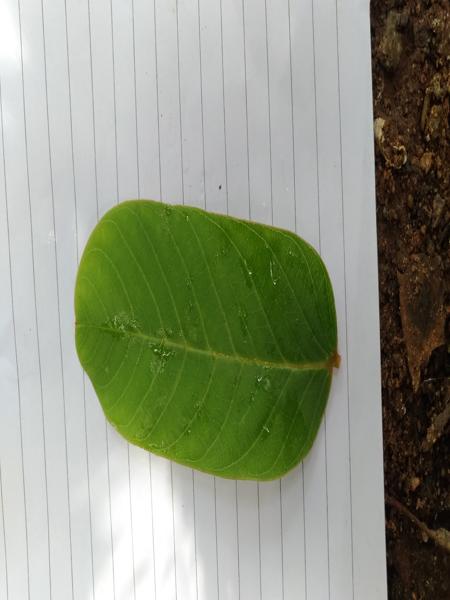
Plant: Chakte